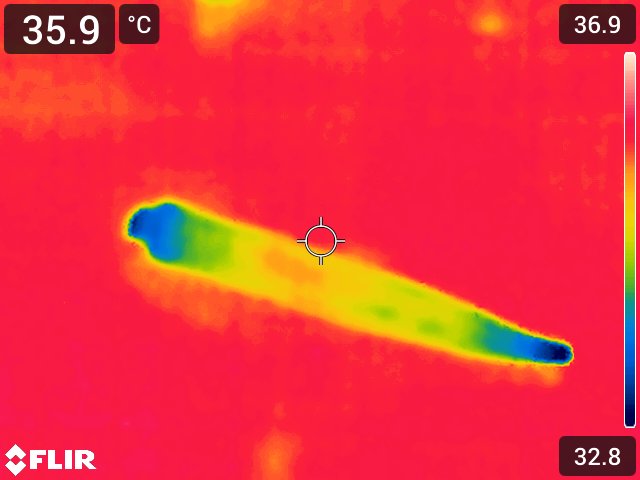
Maturity: over_matured